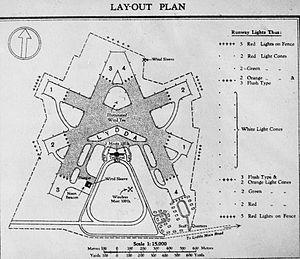
L’aéroport international David-Ben-Gourion ; anciennement connu sous le nom d’Aéroport de Lod car situé à proximité de la ville de Lod, à 15 km au sud-est de Tel Aviv, est le plus grand aéroport international d’Israël. Il est surnommé Natbag par les Israéliens, en raison de ses initiales en hébreu.